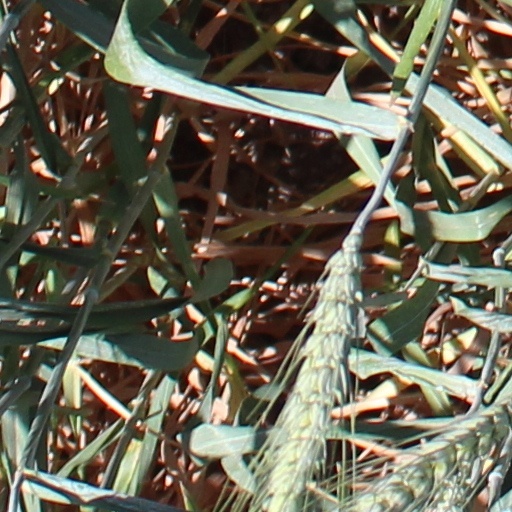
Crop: wheat